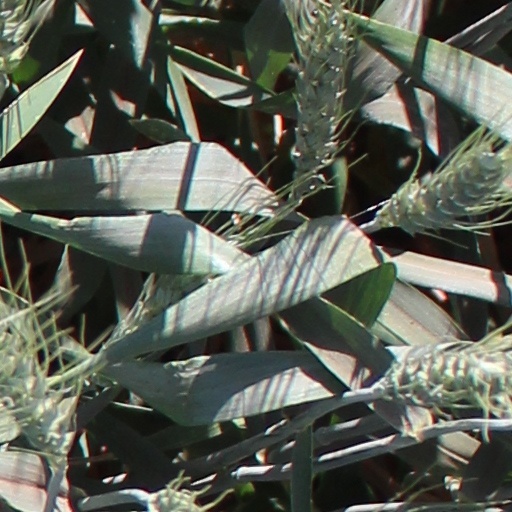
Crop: wheat